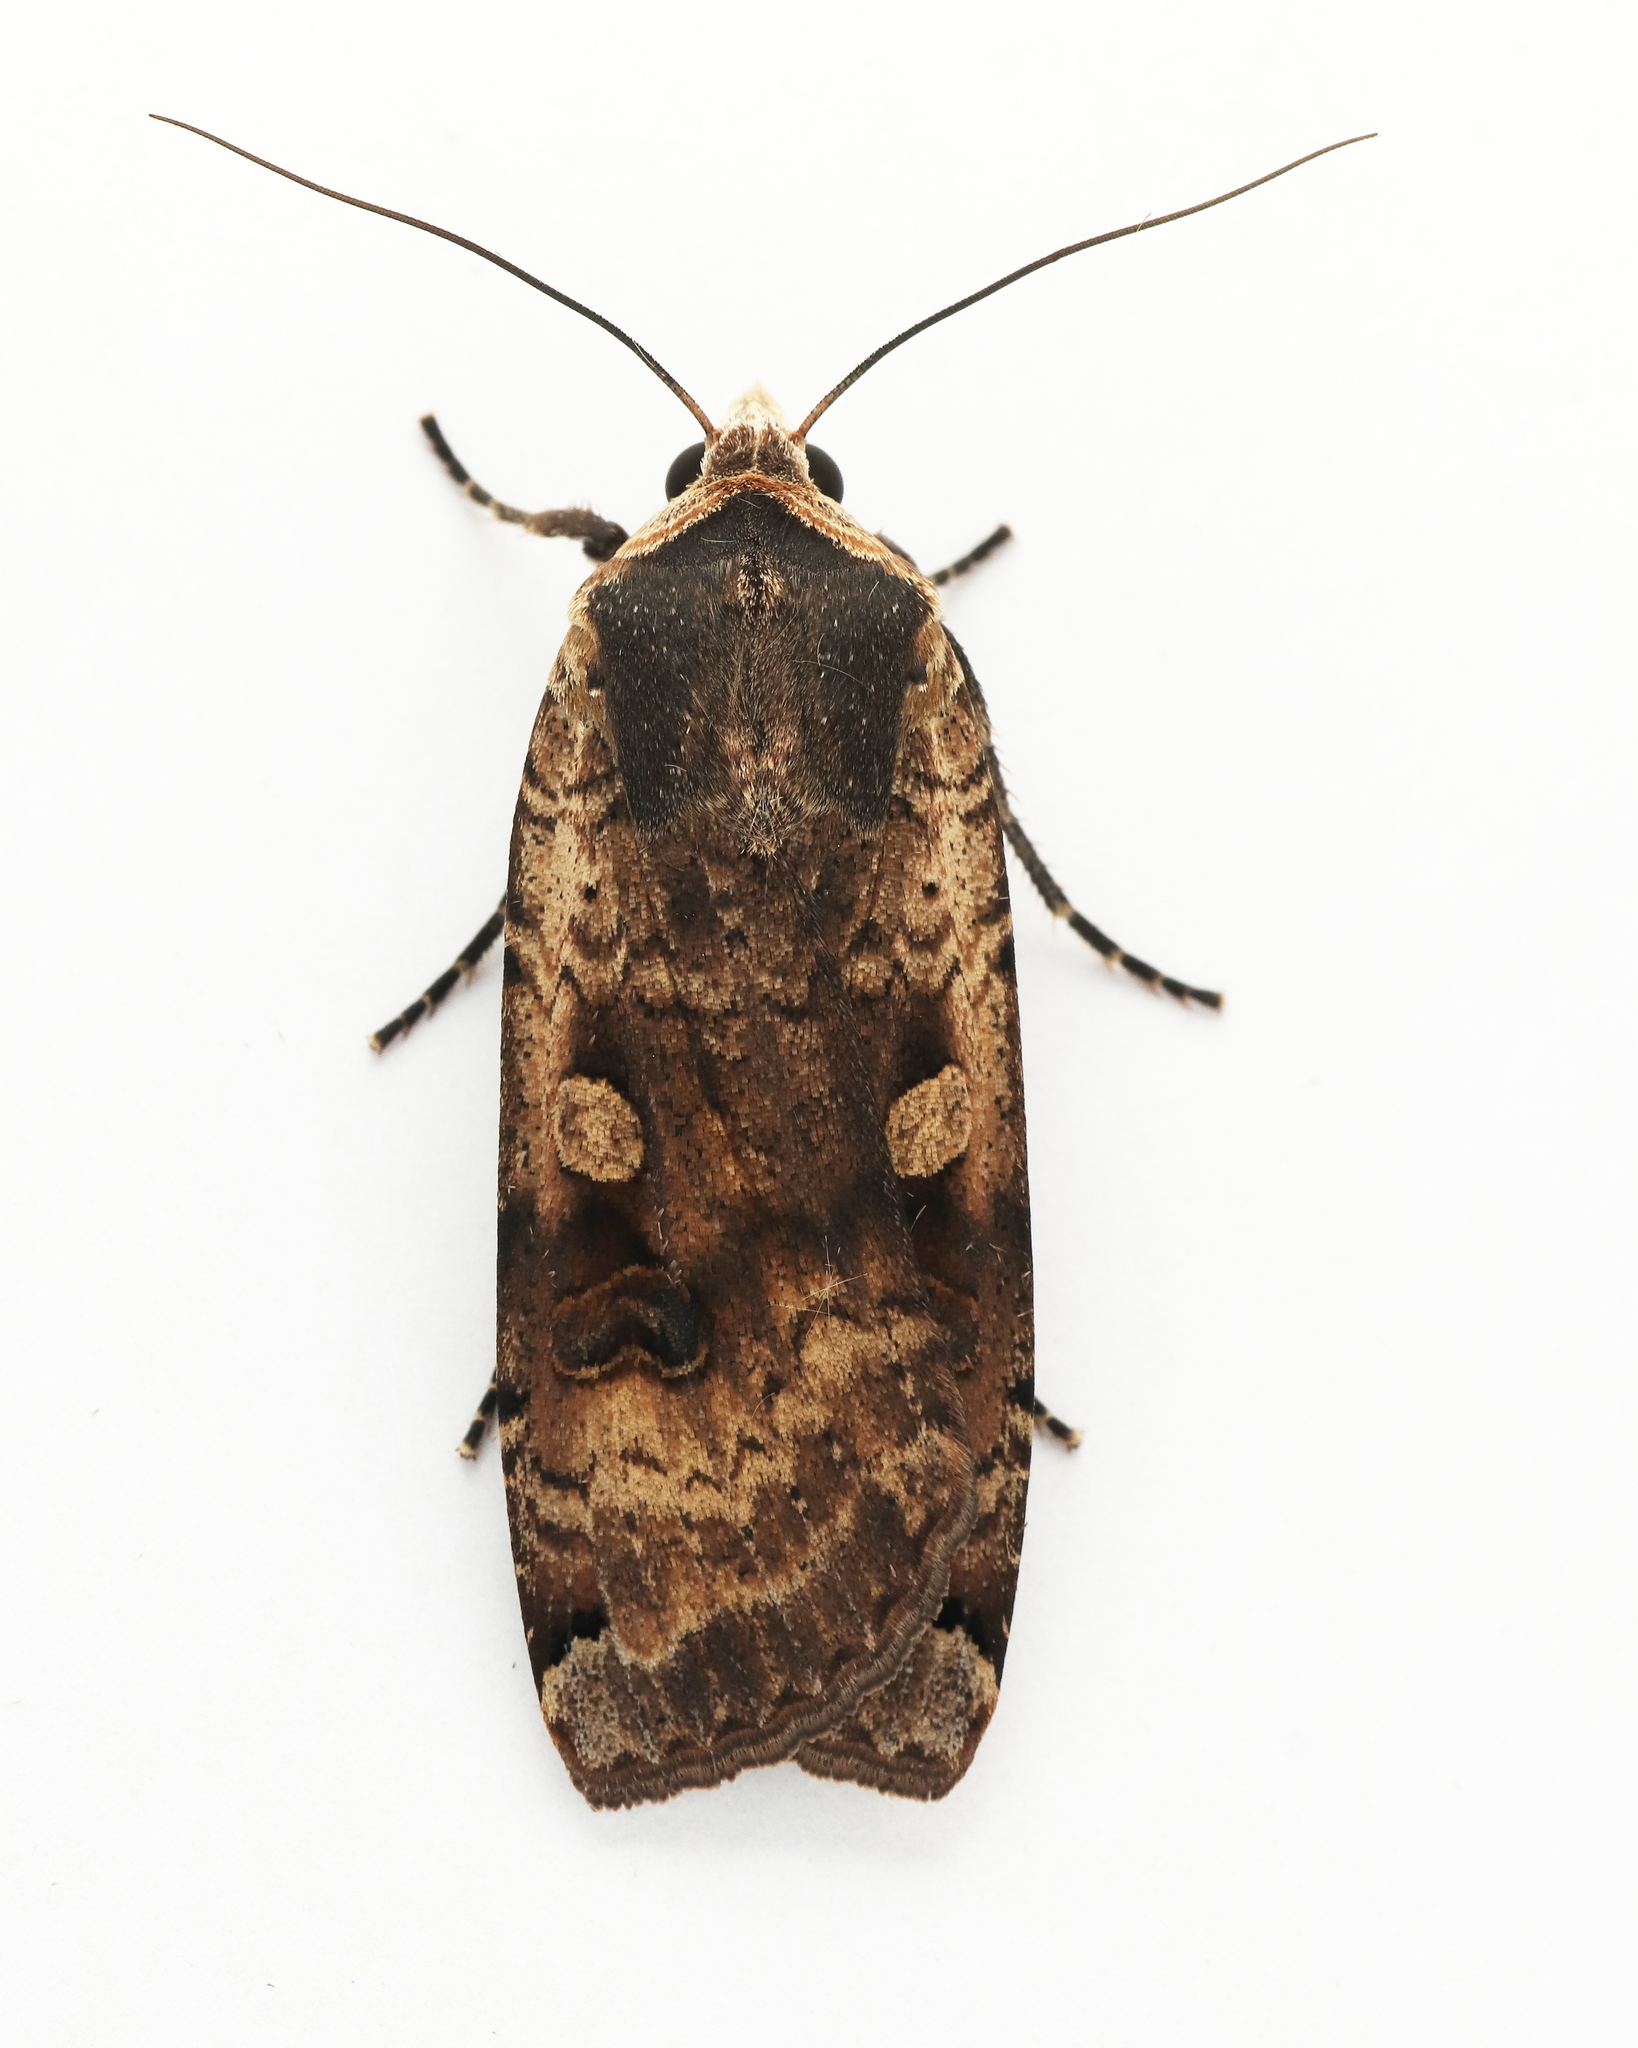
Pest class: cutworms